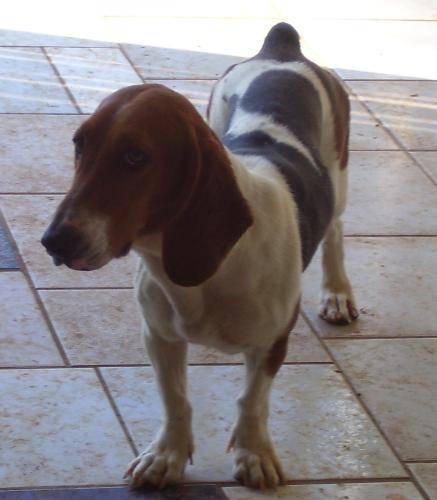
dog